History of Massachusetts

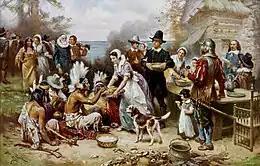
"The First Thanksgiving 1621"

The first settlers in Massachusetts were the Pilgrims who established Plymouth Colony in 1620 and developed friendly relations with the Wampanoag people. This was the second permanent English colony in America following Jamestown Colony. The Pilgrims had migrated from England to Holland to escape religious persecution for rejecting England's official church. They were allowed religious liberty in Holland, but they gradually became concerned that the next generation would lose their distinct English heritage. They approached the Virginia Company and asked to settle "as a distinct body of themselves" in America. In the fall of 1620, they sailed to America on the "Mayflower", first landing near Provincetown at the tip of Cape Cod. The area did not lie within their charter, so the Pilgrims created the Mayflower Compact before landing, one of America's first documents of self-governance. The first year was extremely difficult, with inadequate supplies and very harsh weather, but Wampanoag sachem Massasoit and his people assisted them.